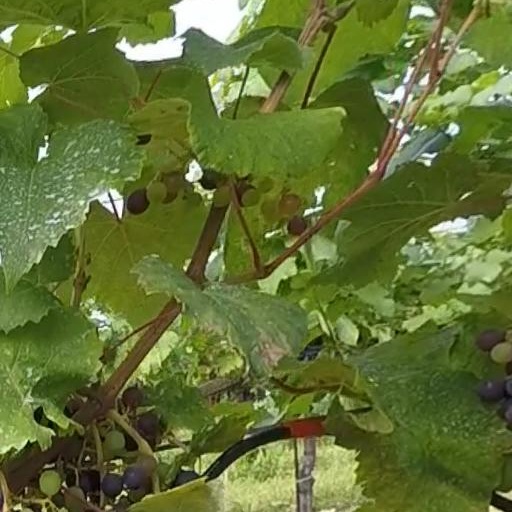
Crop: grape